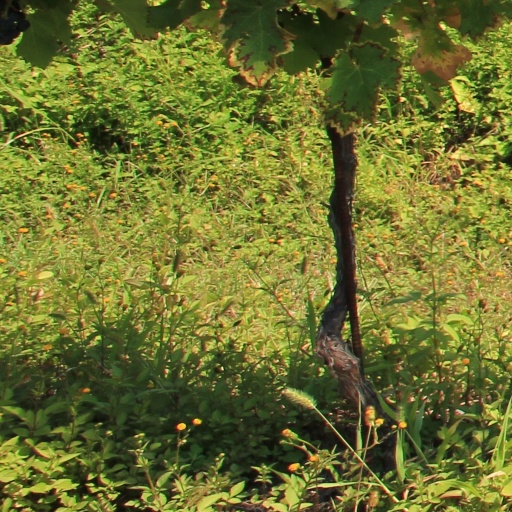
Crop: grape